Petrophile glauca

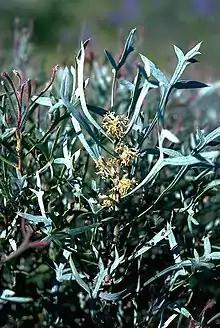
Foliage near Badjaling

Petrophile glauca is a species of flowering plant in the family Proteaceae and is endemic to southwestern Western Australia. It is a shrub with pinnately-divided, flattened, glaucous leaves and more or less spherical heads of hairy yellow to creamy-white flowers.